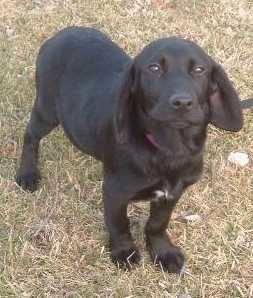
dog